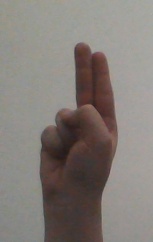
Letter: taa